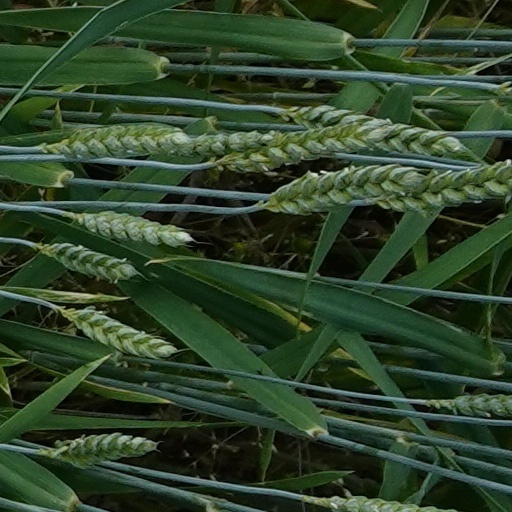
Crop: wheat